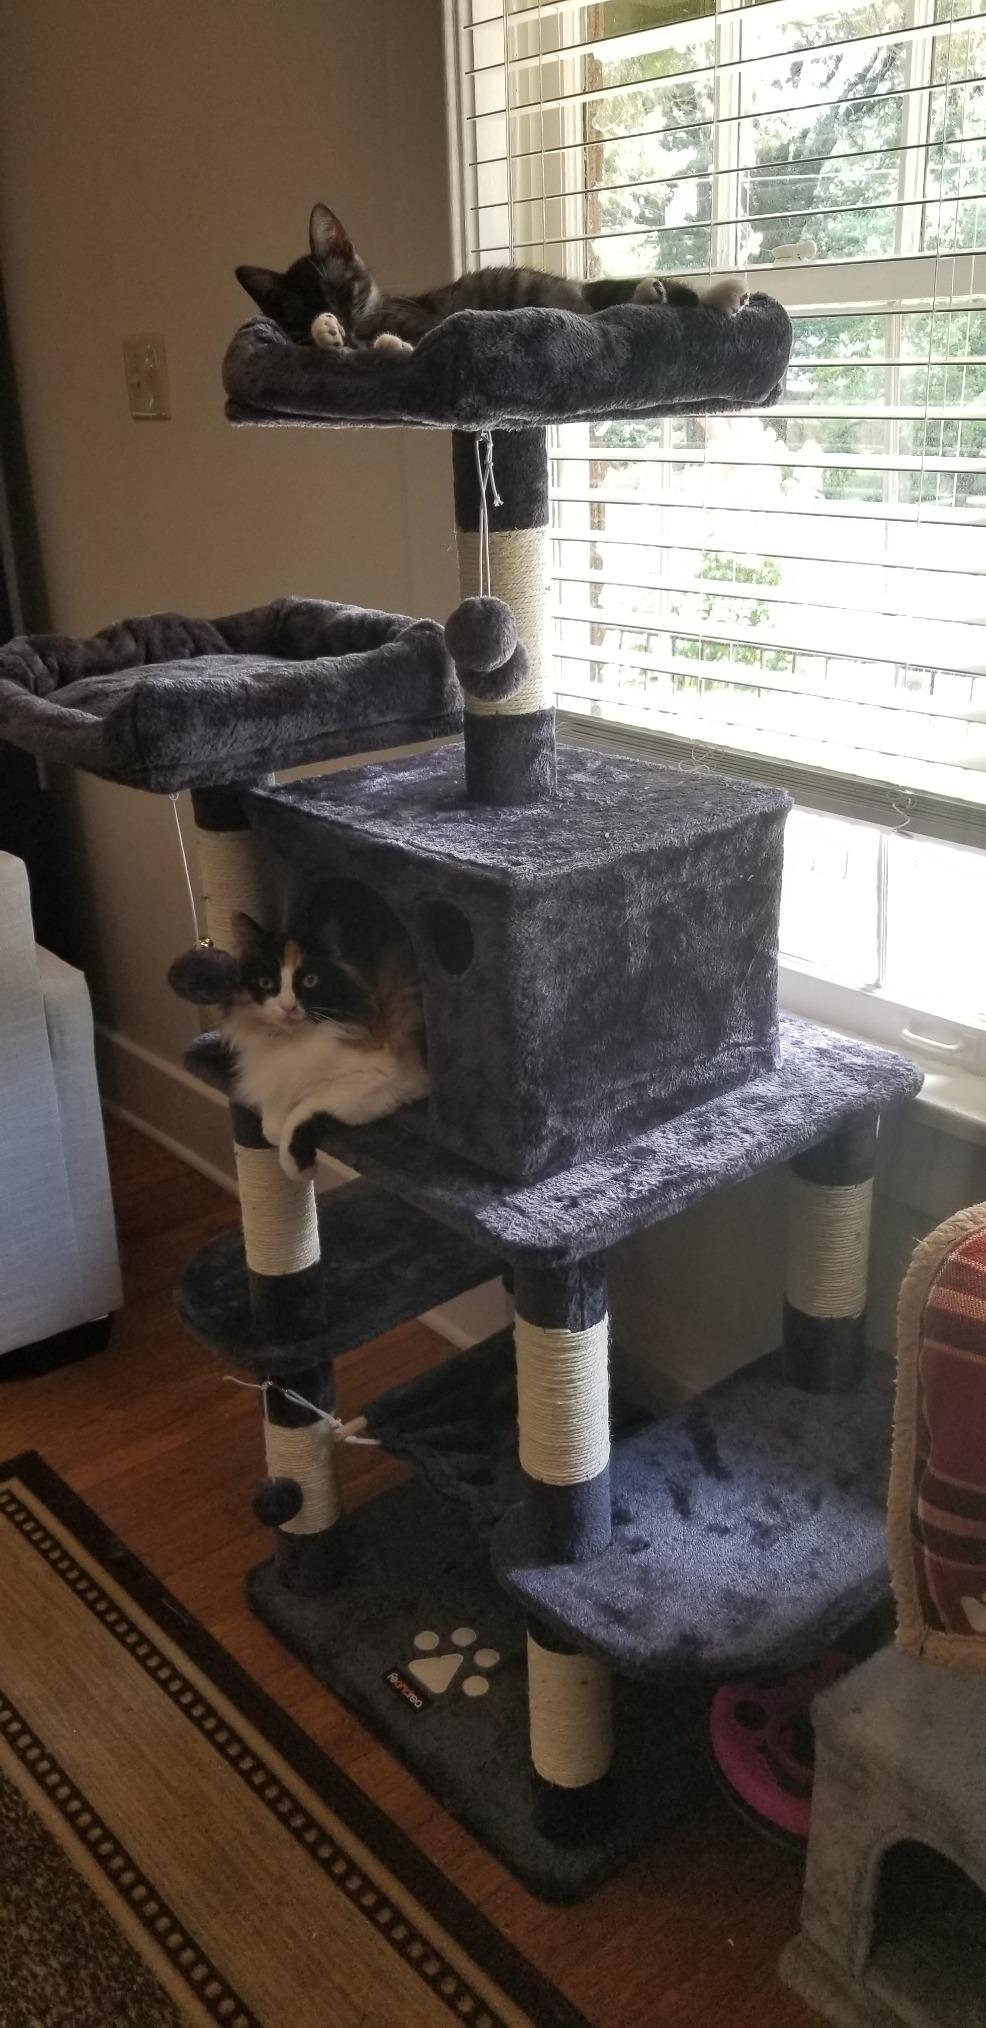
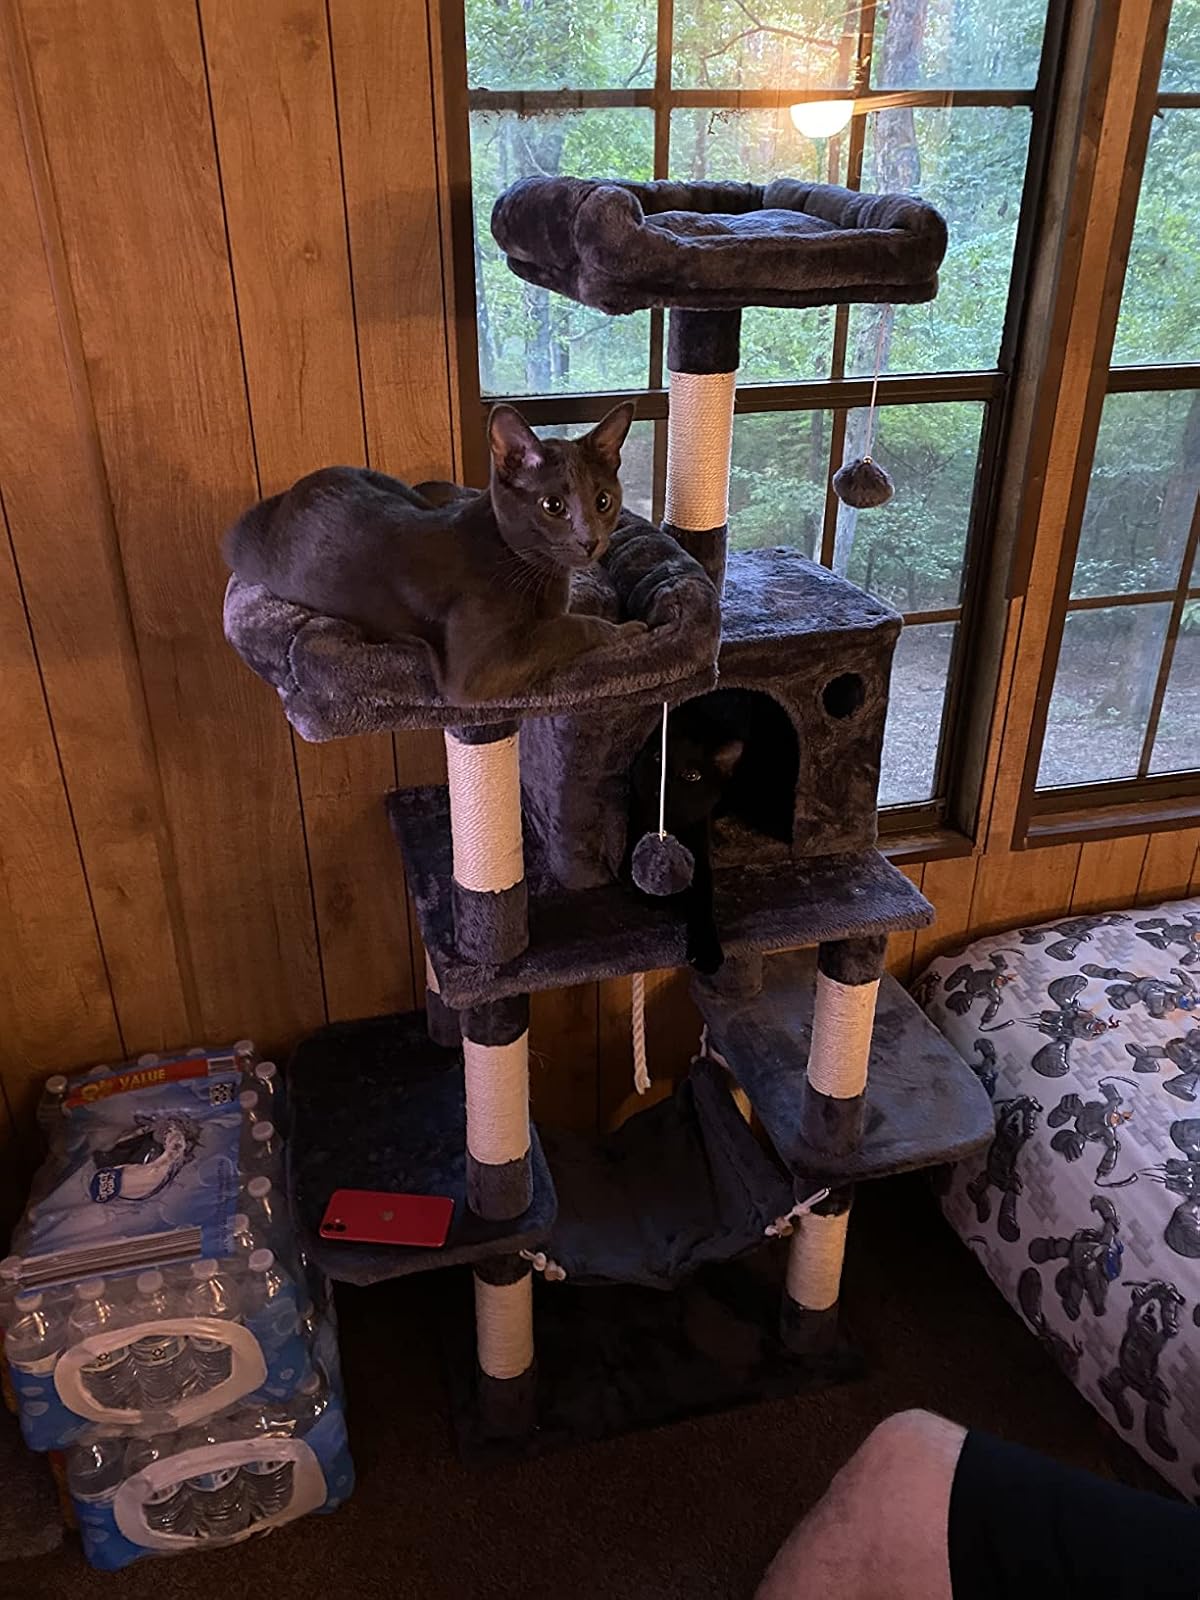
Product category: items_cat tree
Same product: yes